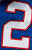
Number: 2